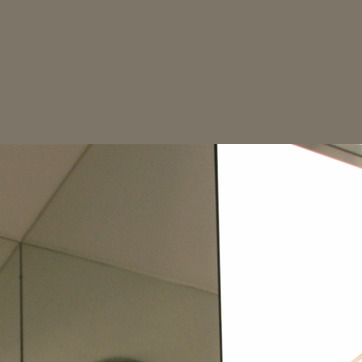
Material: mirror